Geoffroy's cat

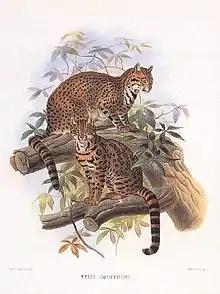
Geoffroy's Cat (1883) in "Monograph of the Felidae" by Daniel Giraud Elliot

Geoffroy's cat is named after the 19th century French zoologist Étienne Geoffroy Saint-Hilaire (1772–1844). It was identified as "Felis geoffroyi" in 1844 by French naturalists Alcide d'Orbigny and Paul Gervais on the basis of three specimens that d'Orbigny had collected on the banks of the Rio Negro in Patagonia during his travels in South America between 1826 and 1833. Five subspecies have been described based on geographic dispersement: